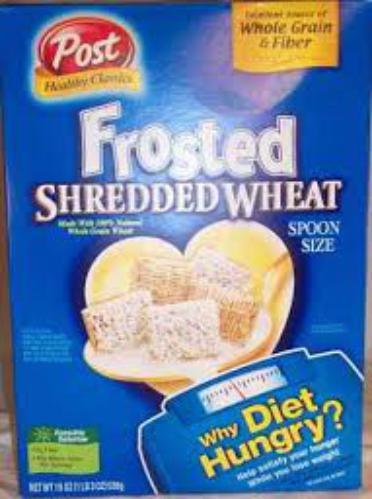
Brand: Frosted Shredded Wheat
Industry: Food